Sean Hogan

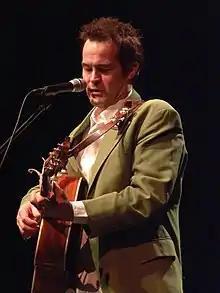
Sean Hogan, November 2005

Born in Sarnia, Ontario, Hogan attended Fanshawe College in London, Ontario, studying music. In 2003 he won the Roots Artist of the Year at the Canadian Country Music Awards and he has also won the Independent Male Artist of the Year award in 1997. Hogan engages in charity work and in 2005 the Saskatchewan Country Music Association named him Humanitarian of the Year.